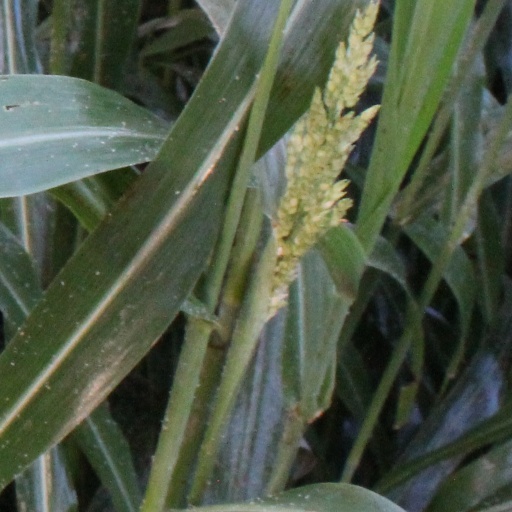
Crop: sorghum